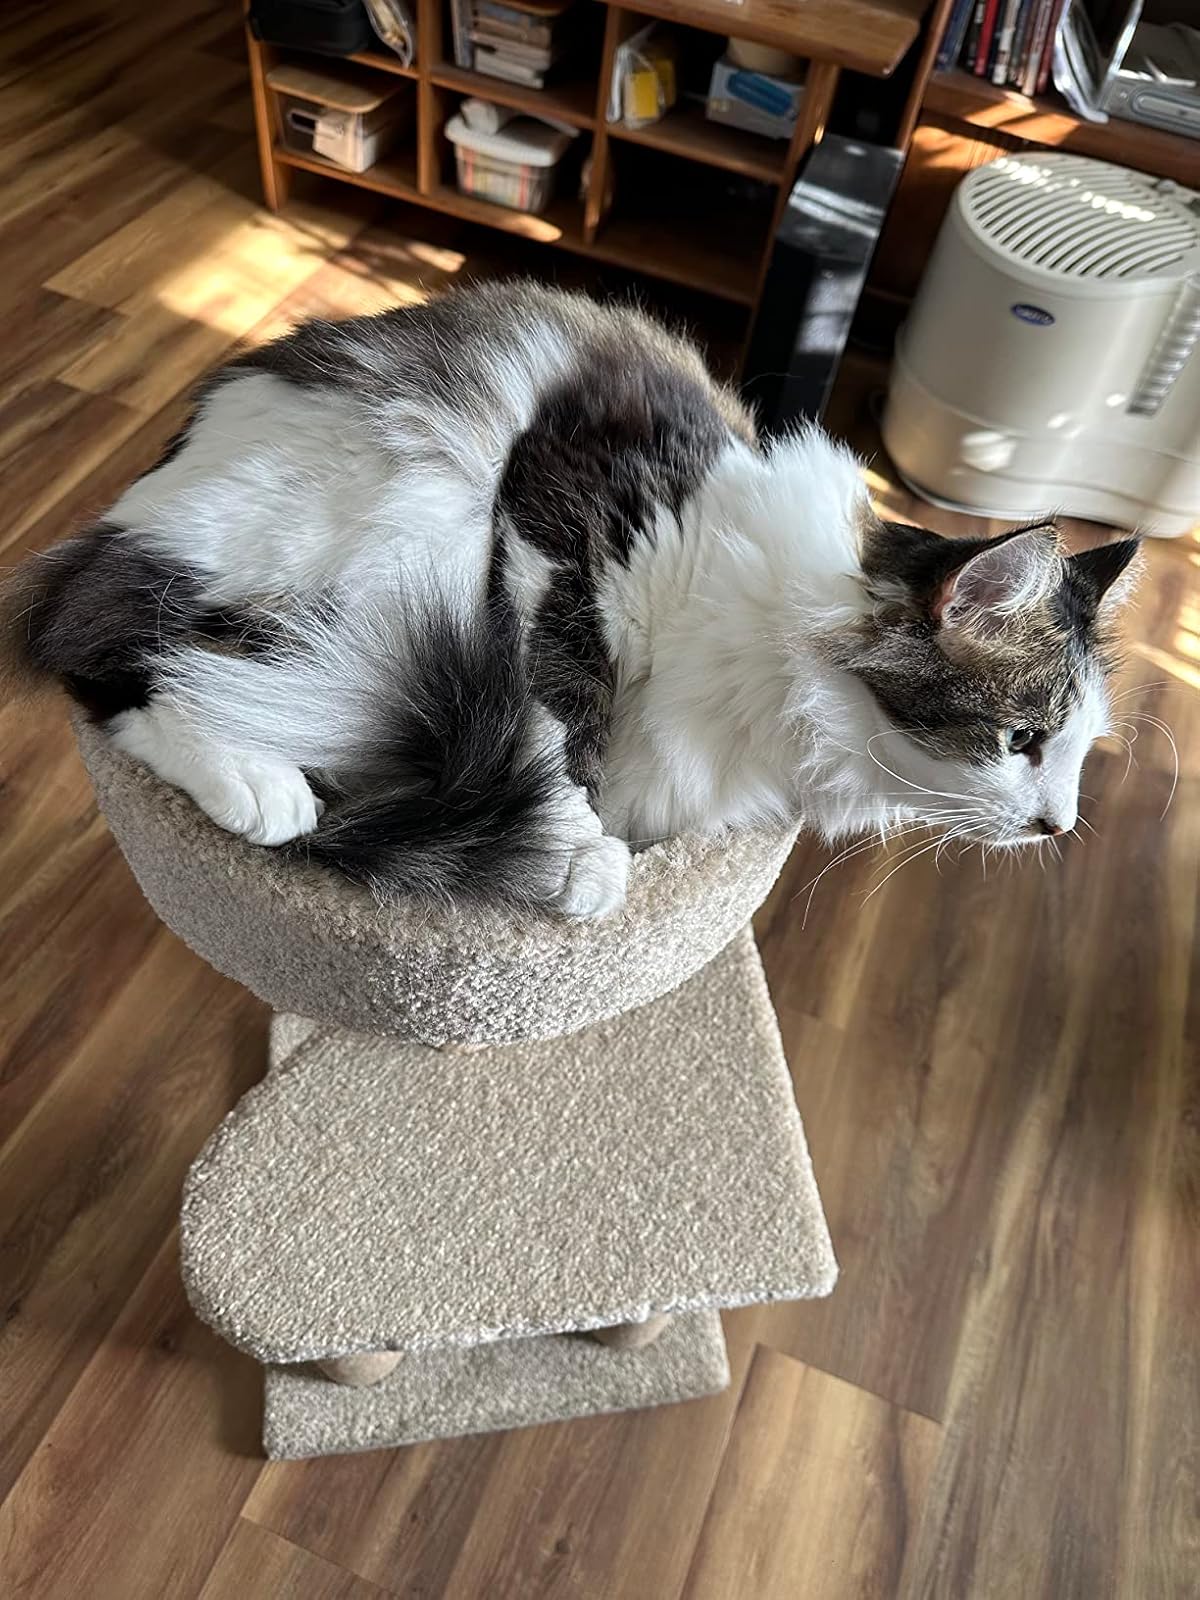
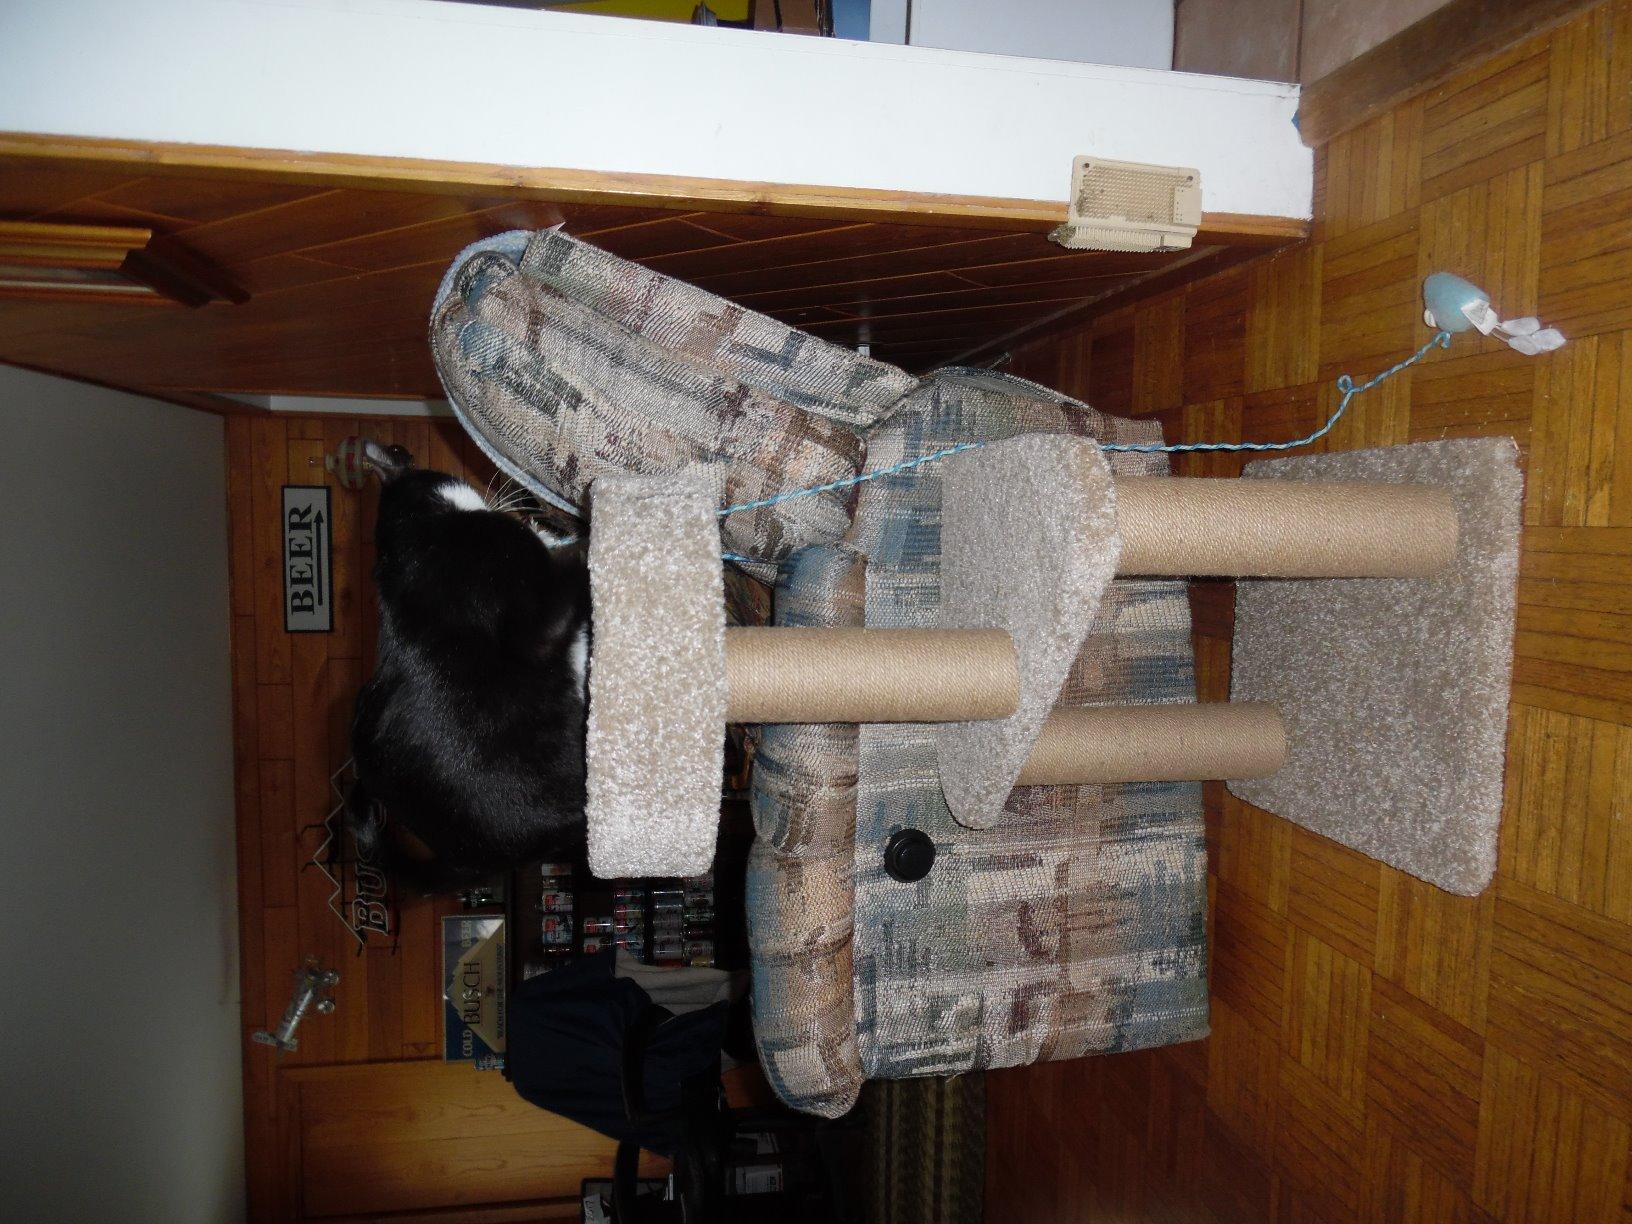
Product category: items_cat tree
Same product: yes